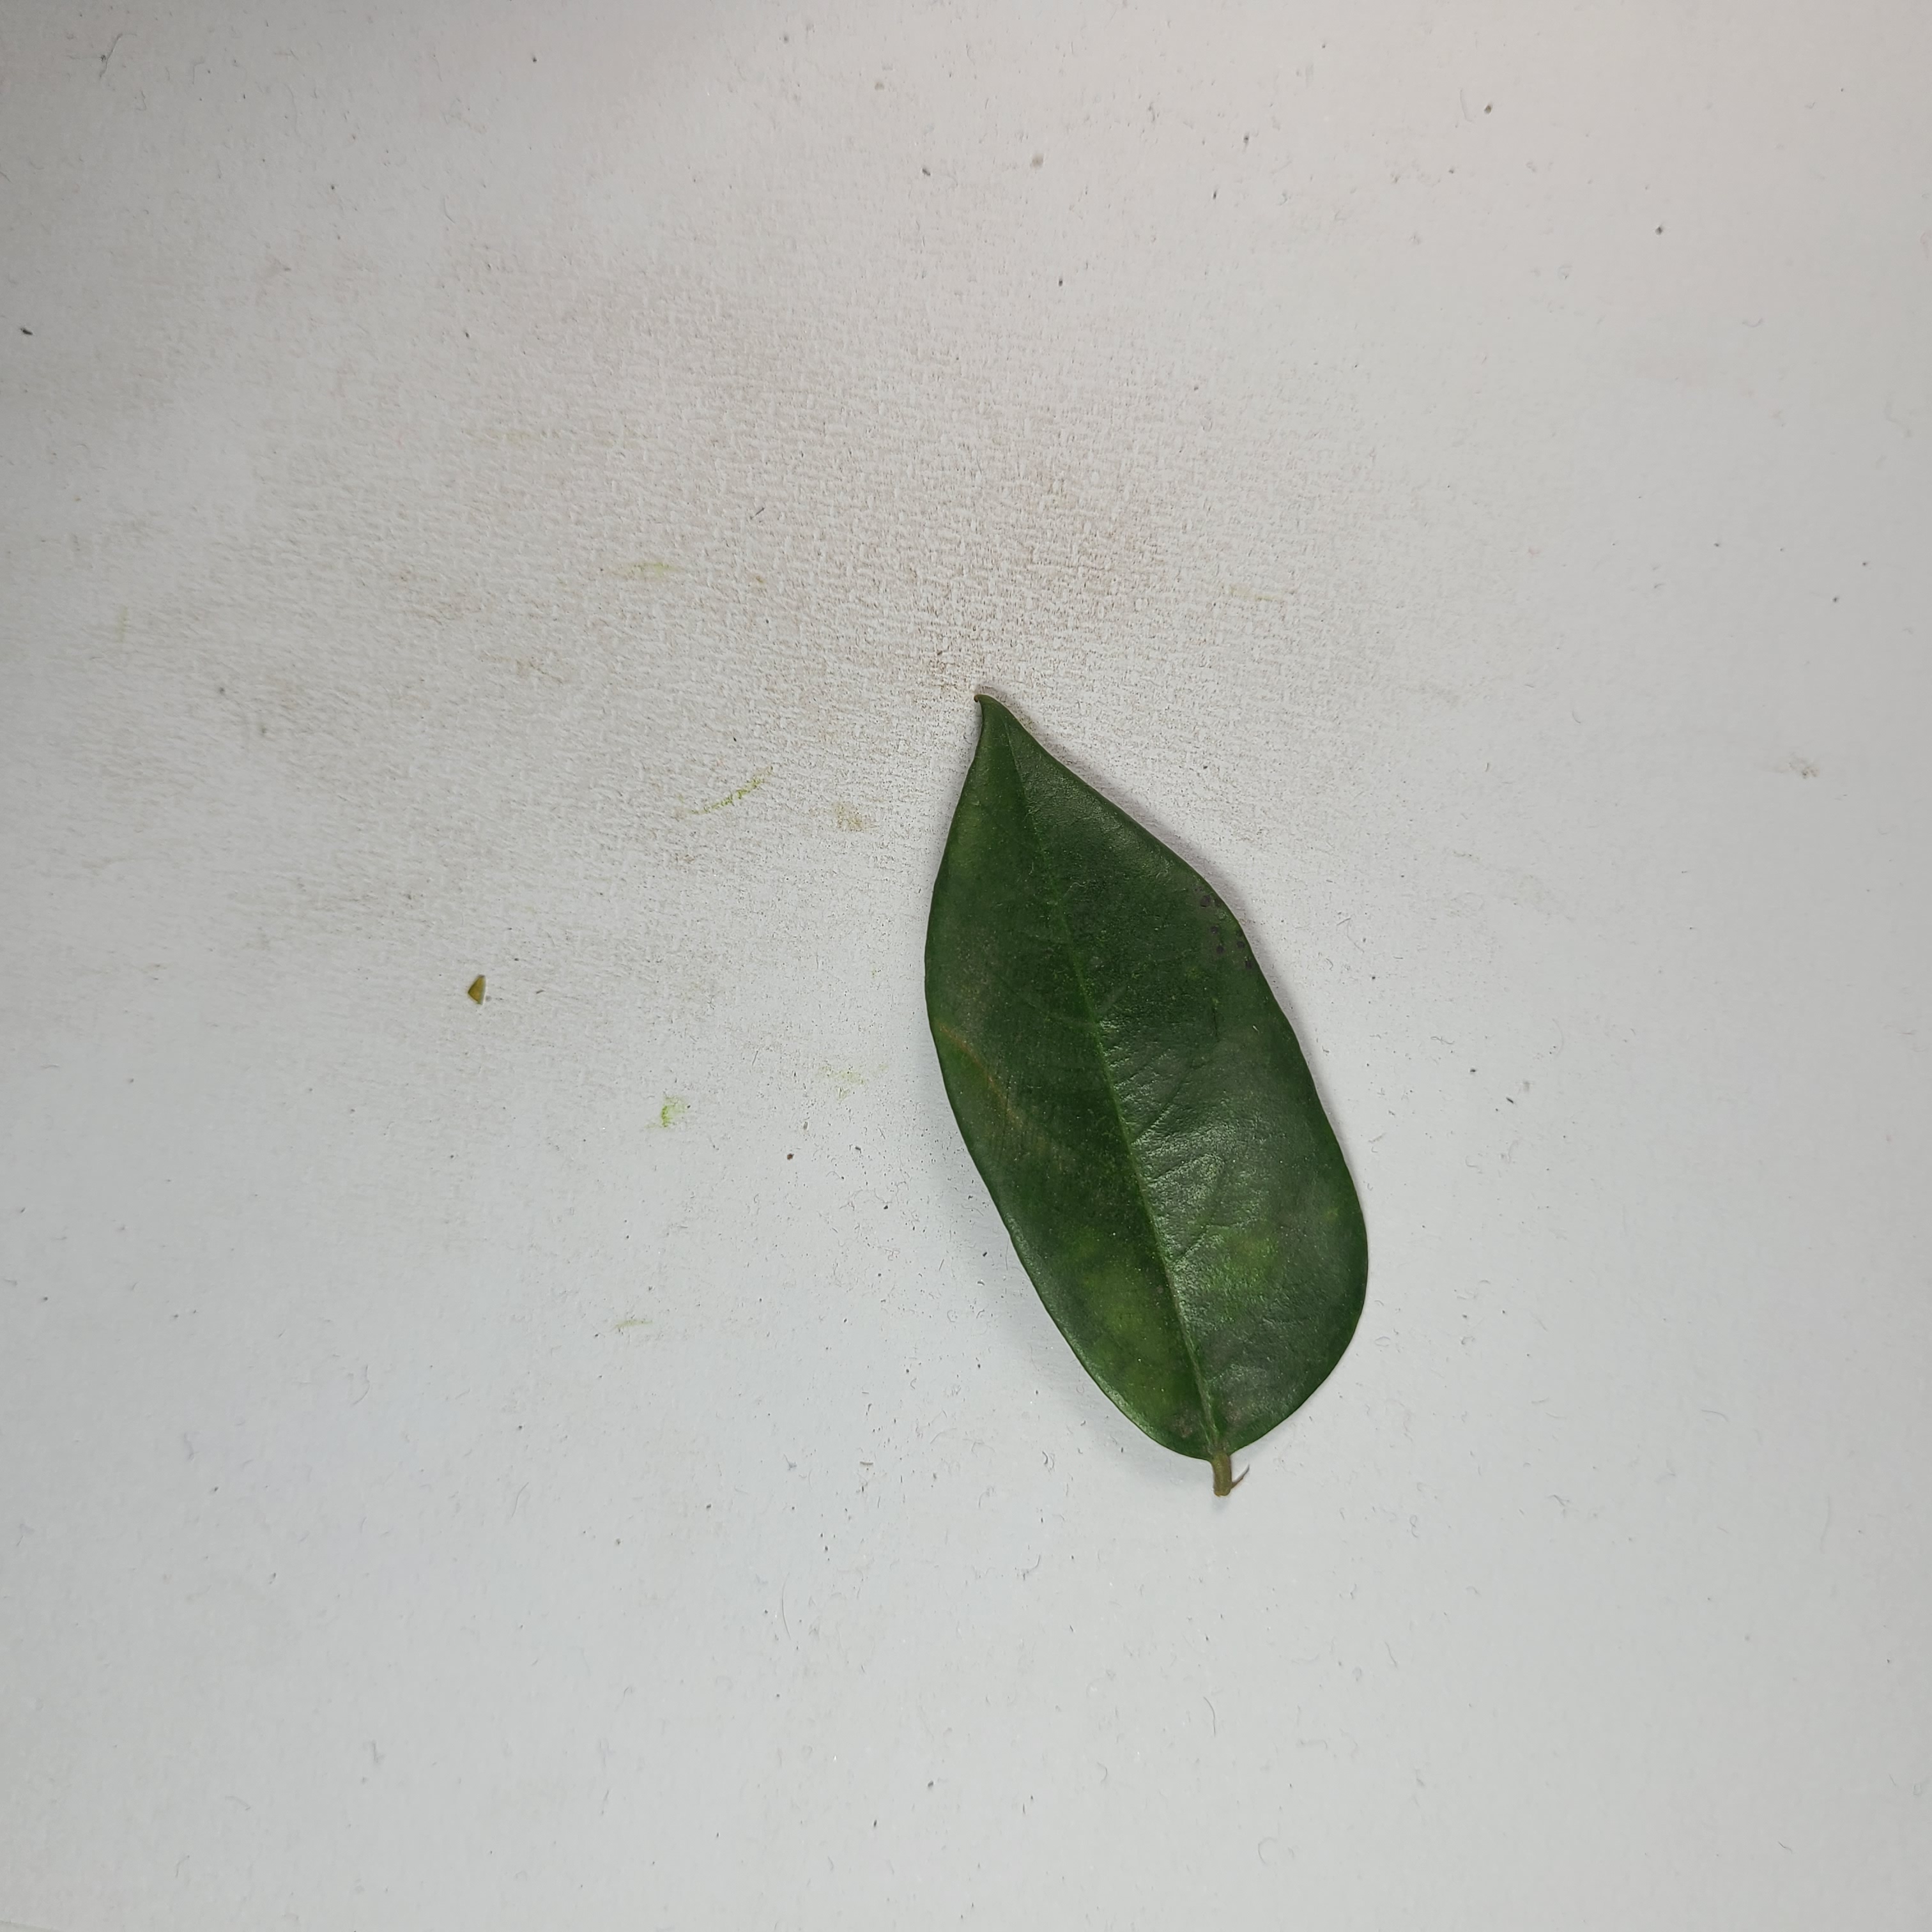
Label: Healthy Leaves